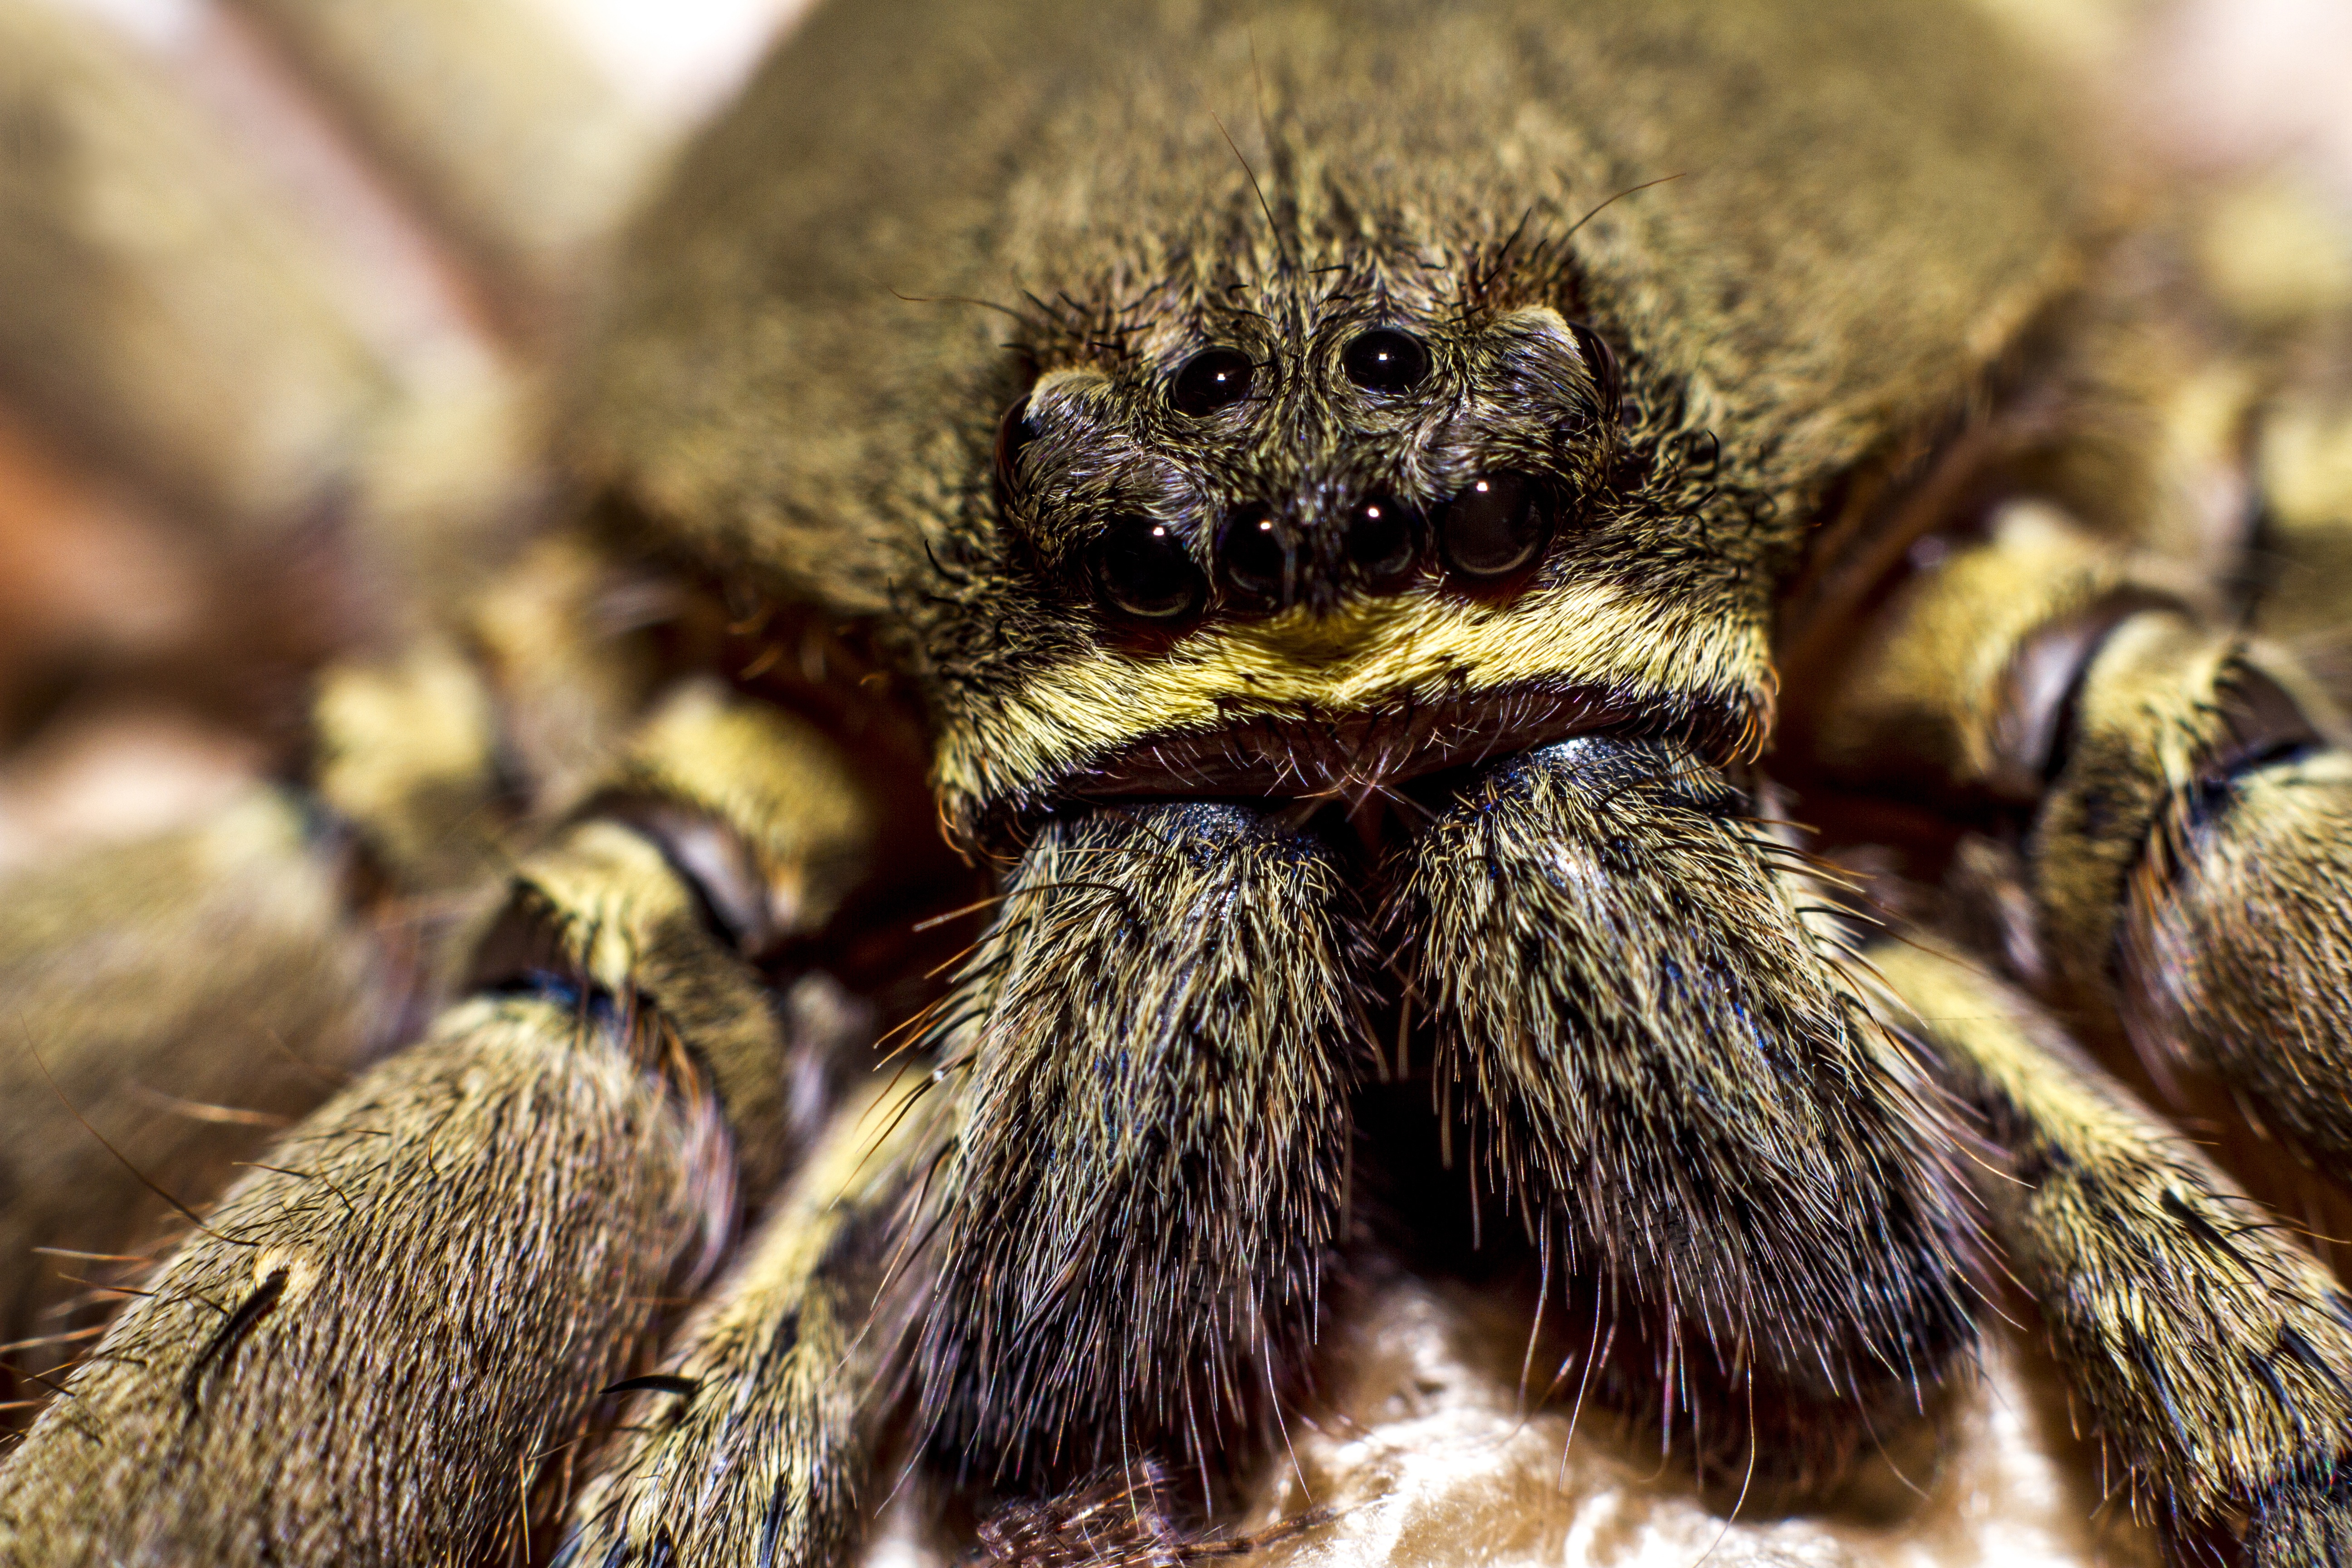
photography, wildlife, fur, macro, fauna, invertebrate, close up, spider, legs, eye, arachnid, tarantula, fangs, macro photography, arthropod, fur coat, wolf spider, macro photo